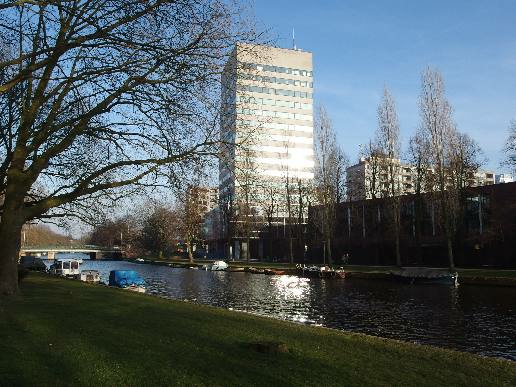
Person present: No